Bastion

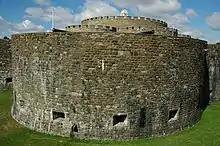
One of the semi-circular bastions at Deal Castle, a Device Fort on the south coast of England

By the middle of the 15th century, artillery pieces had become powerful enough to make the traditional medieval round tower and curtain wall obsolete. This was exemplified by the campaigns of Charles VII of France who reduced the towns and castles held by the English during the latter stages of the Hundred Years War, and by the fall of Constantinople in 1453 to the large cannon of the Turkish army.